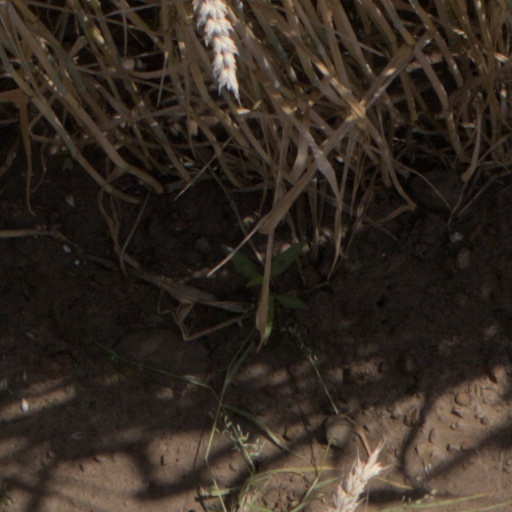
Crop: wheat